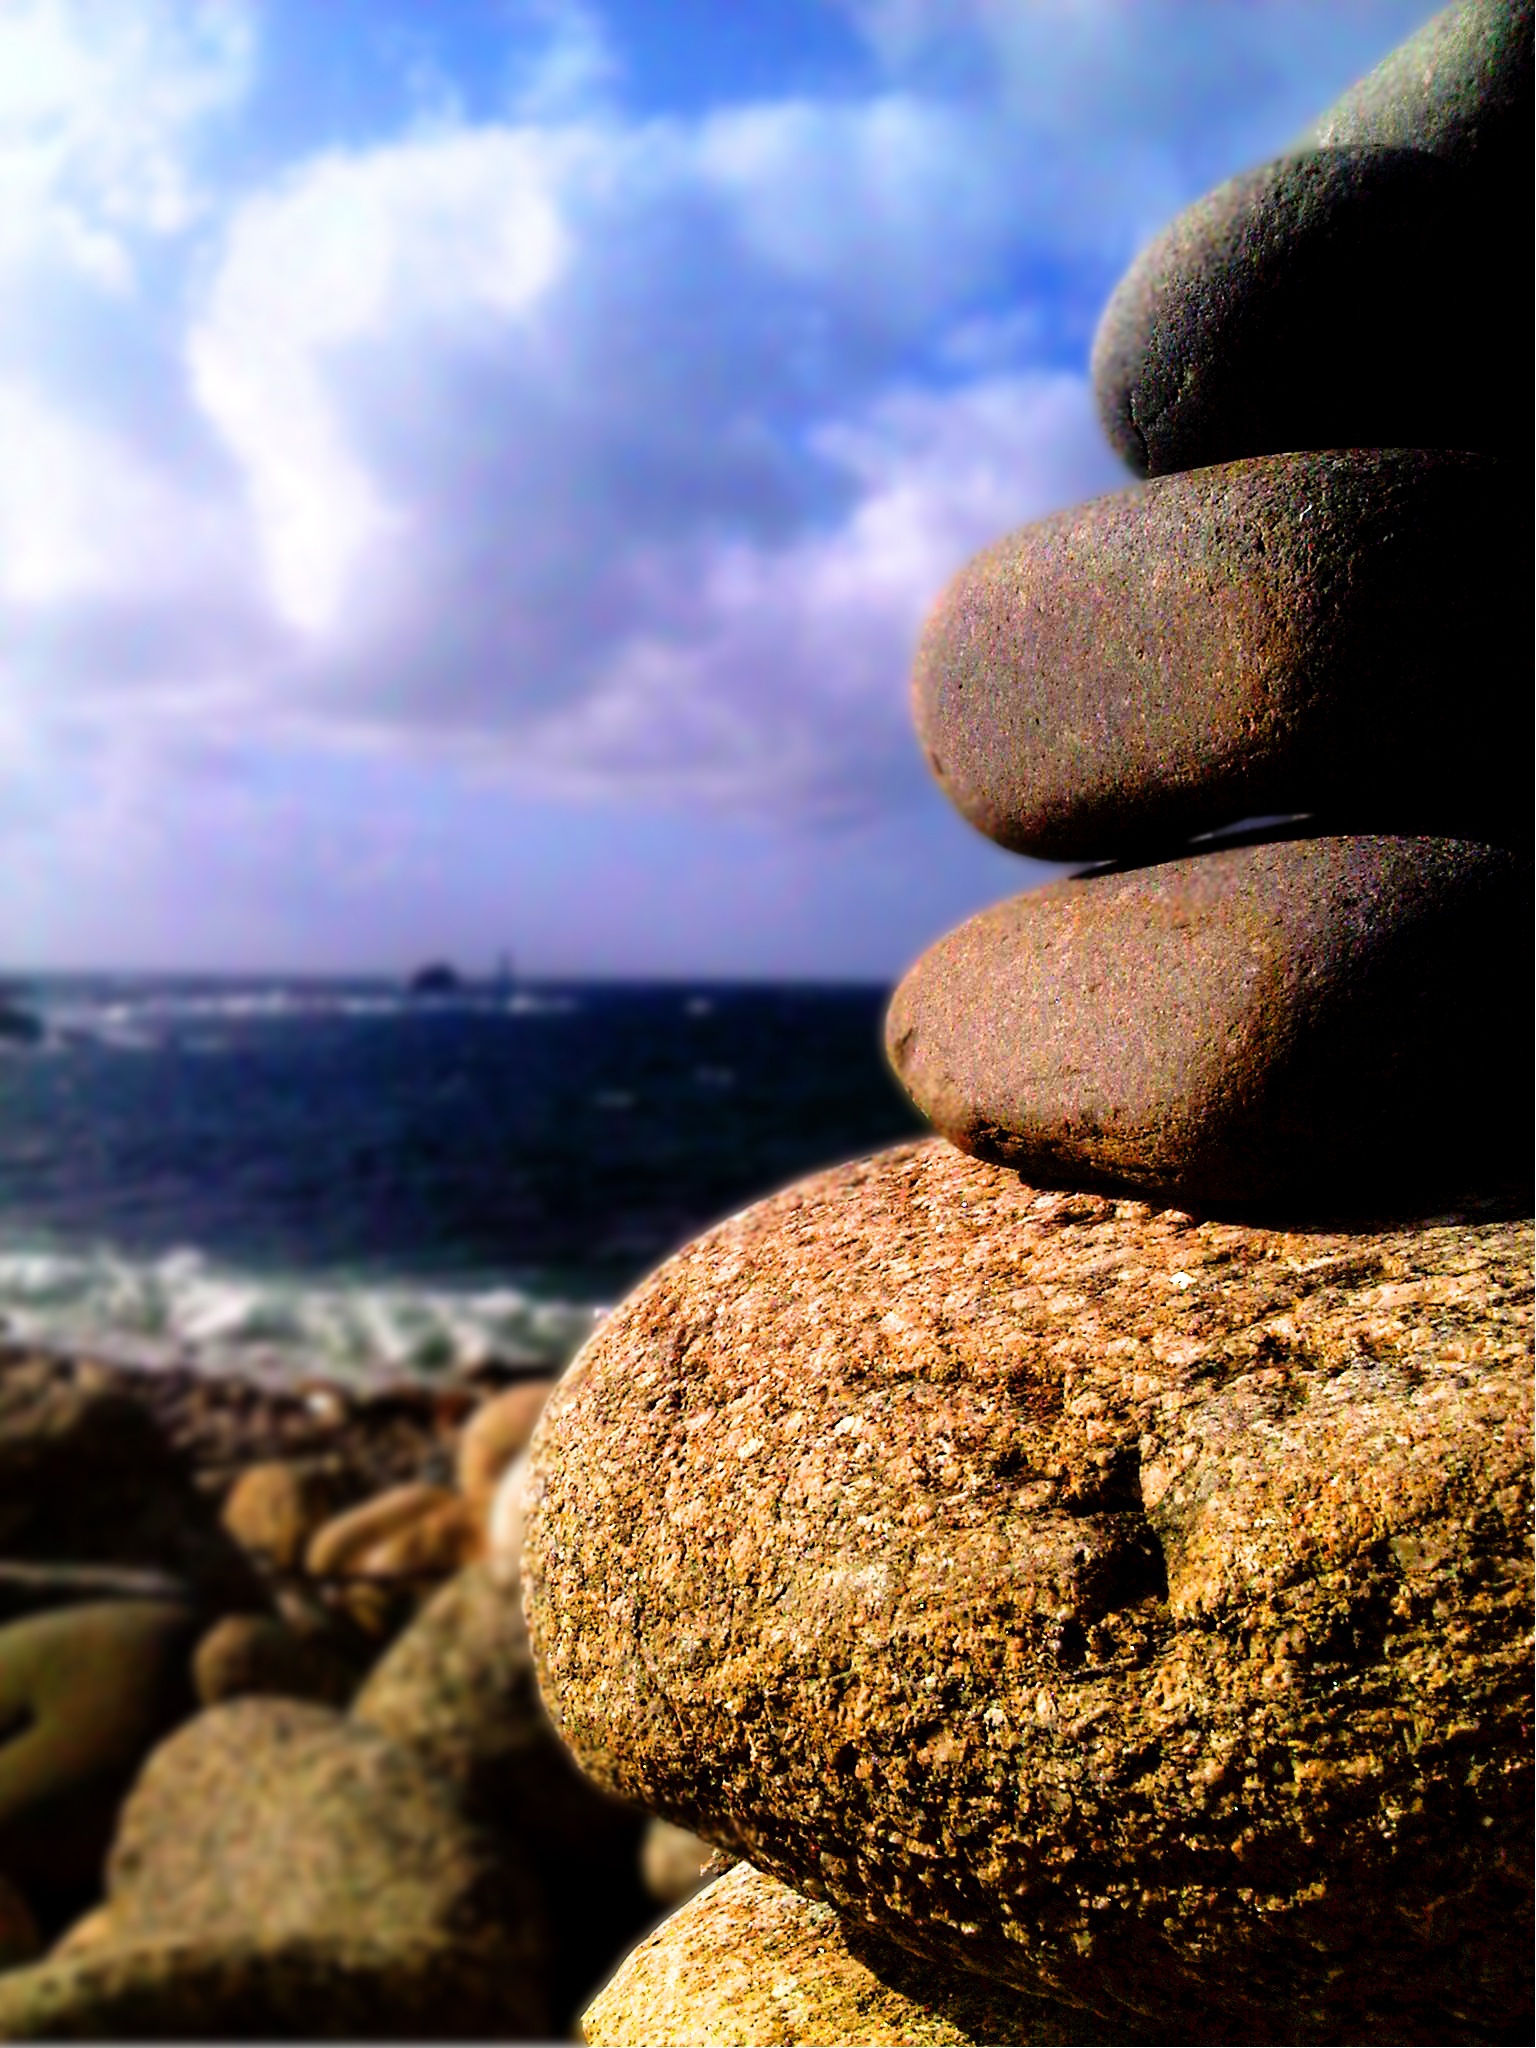
beach, sea, coast, water, nature, sand, rock, ocean, shore, seaside, france, material, rocks, waves, atlantic, side, roller, brittany, wild coast, finist re, porspoder